Forests of KwaZulu-Natal

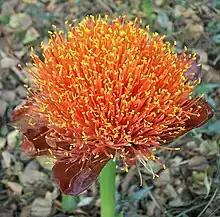
"Scadoxus puniceus" produces flowers in late winter in the forests of KwaZulu-Natal

A wide range of herbaceous plants are found in the forests, either as ground cover or in the trees as epiphytes. Various lianas and climbers are also common plants in these forests.